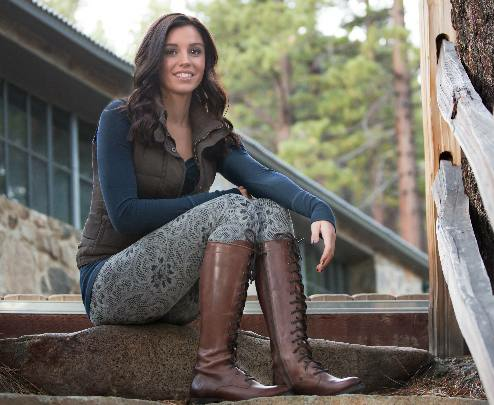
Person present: No